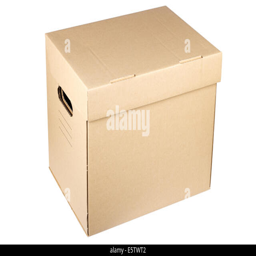
closed cardboard box isolated on a white background